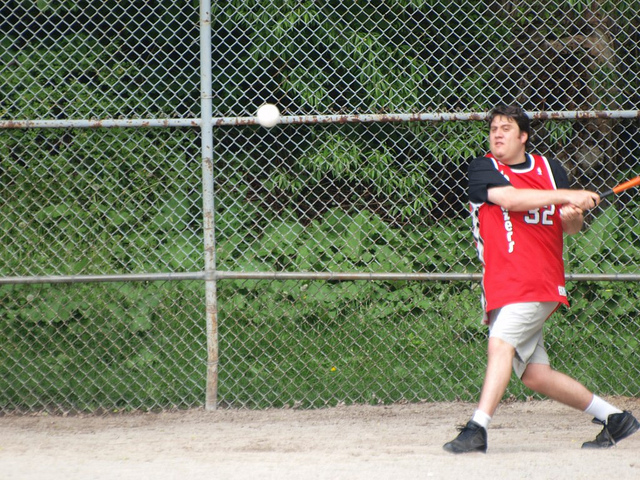
một người đàn ông đang xoay người để đánh quả bóng chày ở trên sân